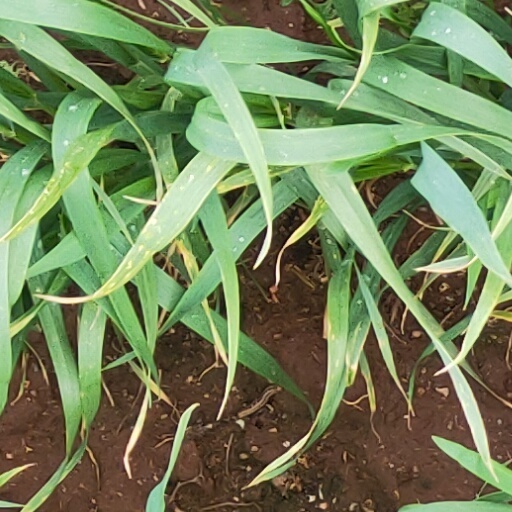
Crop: wheat